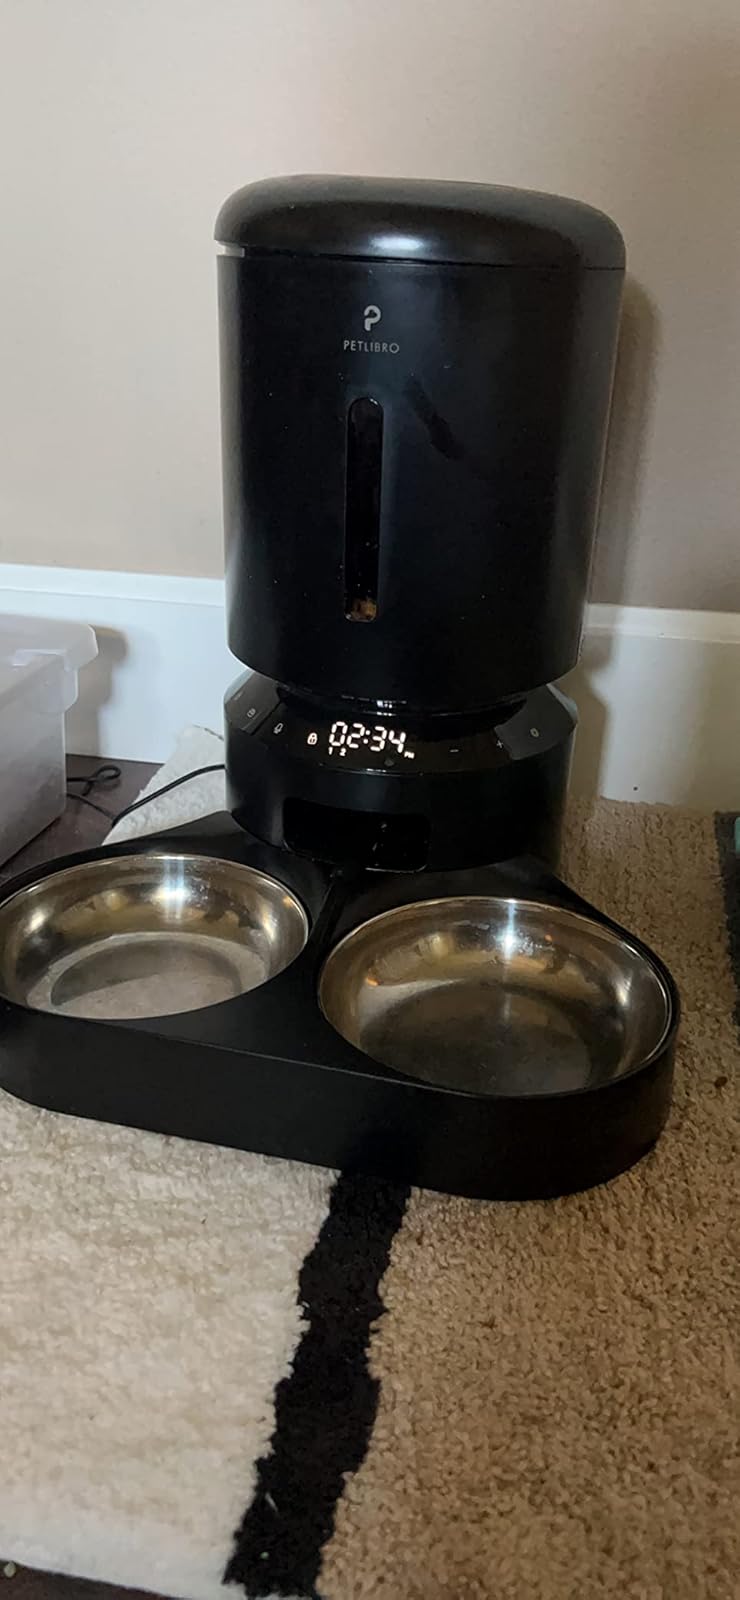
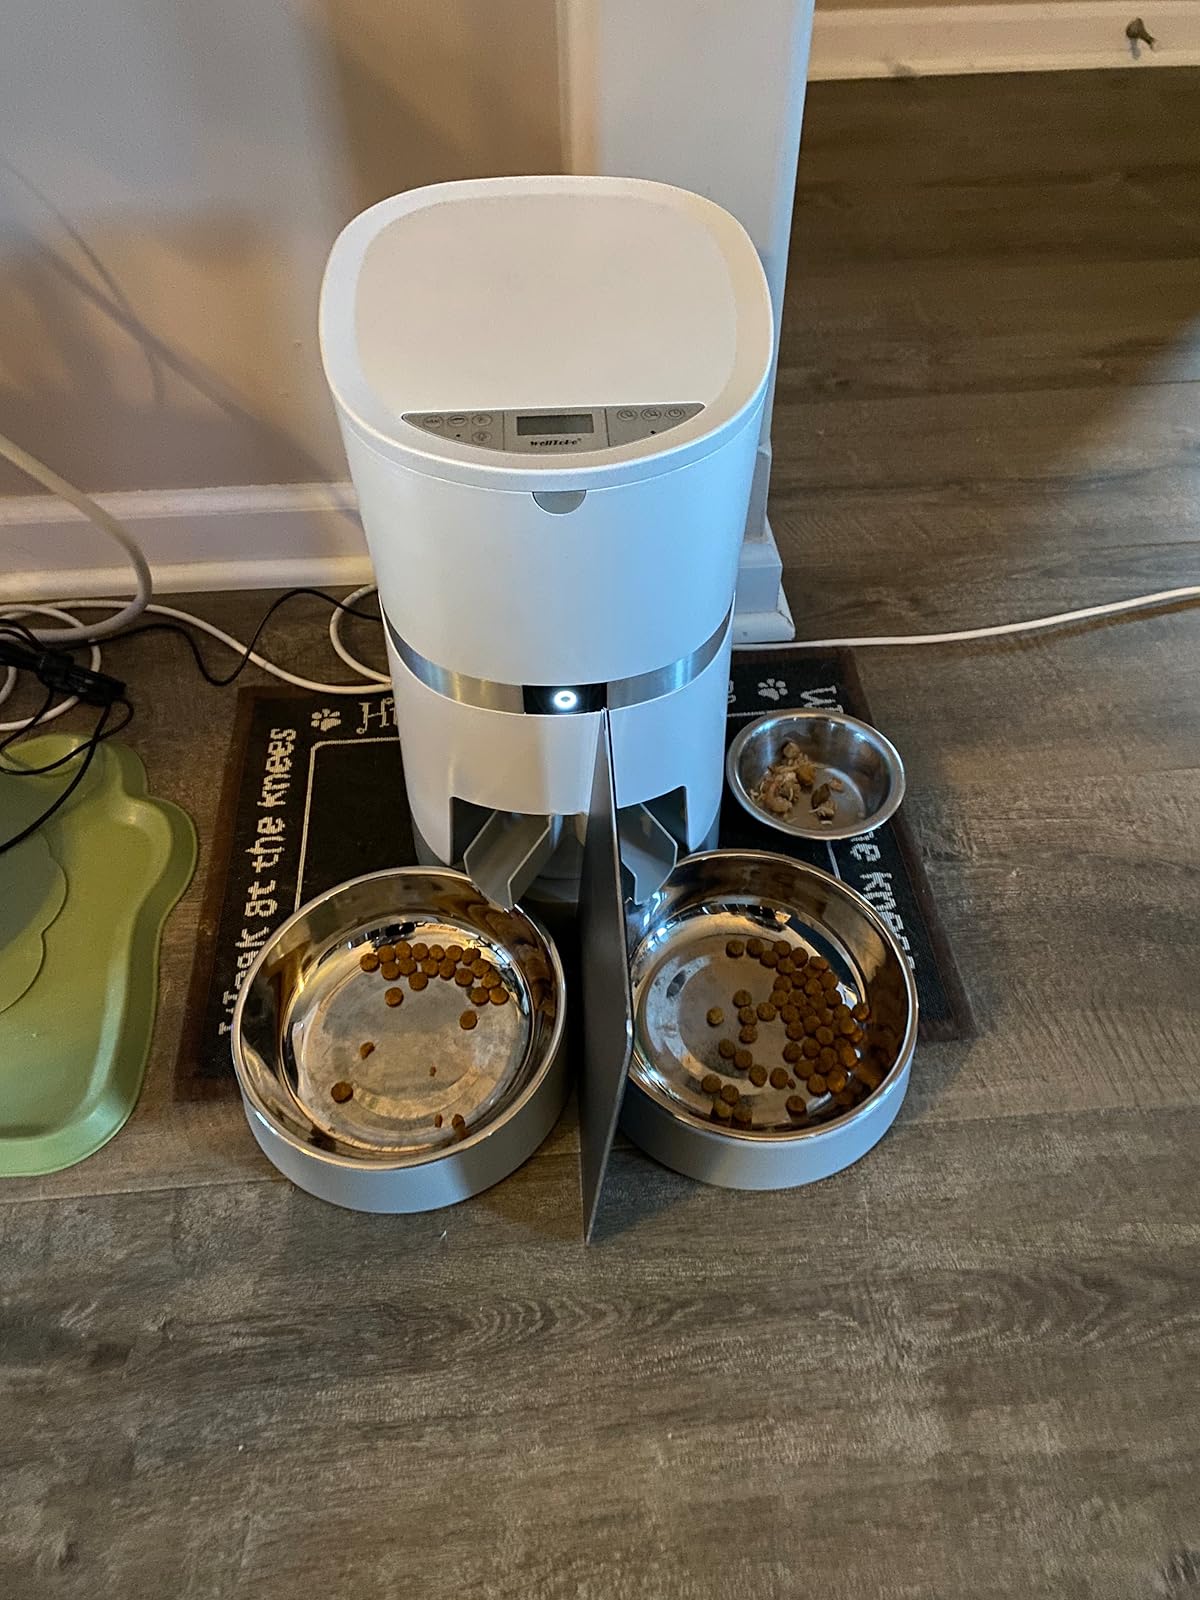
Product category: items_feeder
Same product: no